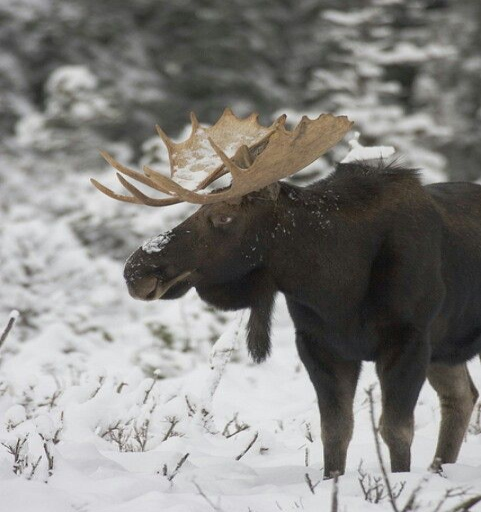
have you ever spotted a moose ?